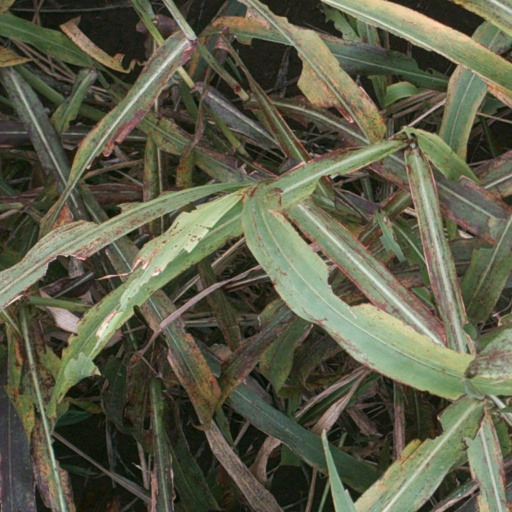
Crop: sorghum